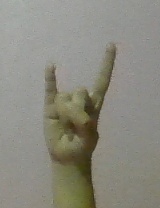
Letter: la